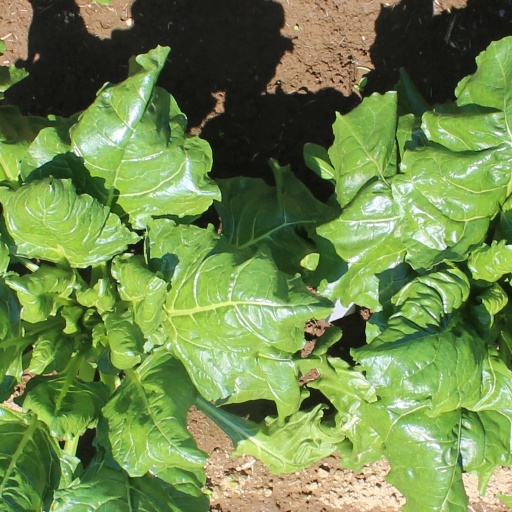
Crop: sugar beet